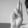
ASL letter: U